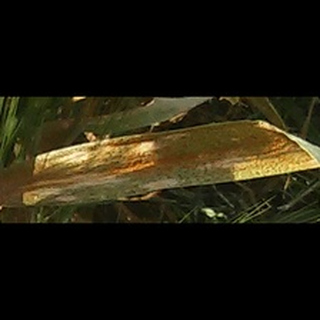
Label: wheat_brown_rust